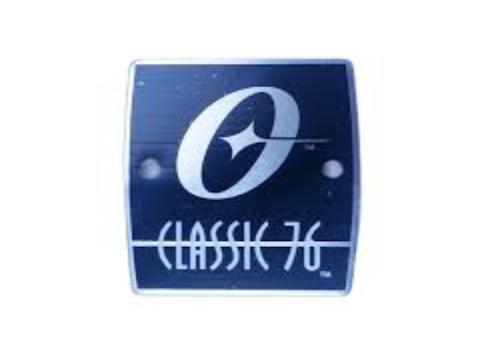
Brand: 76
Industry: Clothes